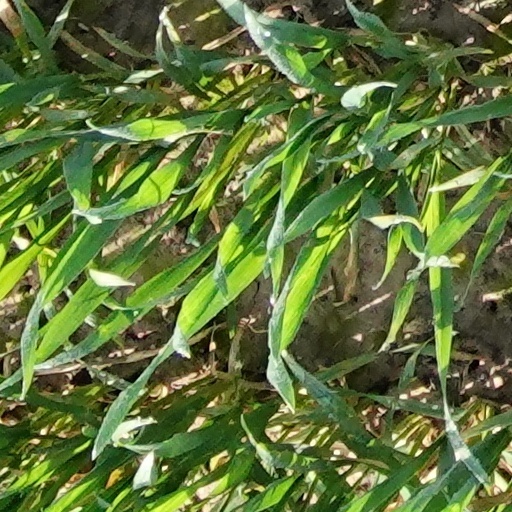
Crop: wheat